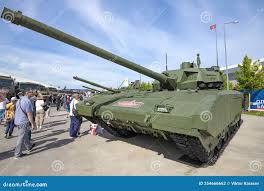
Label: Tank